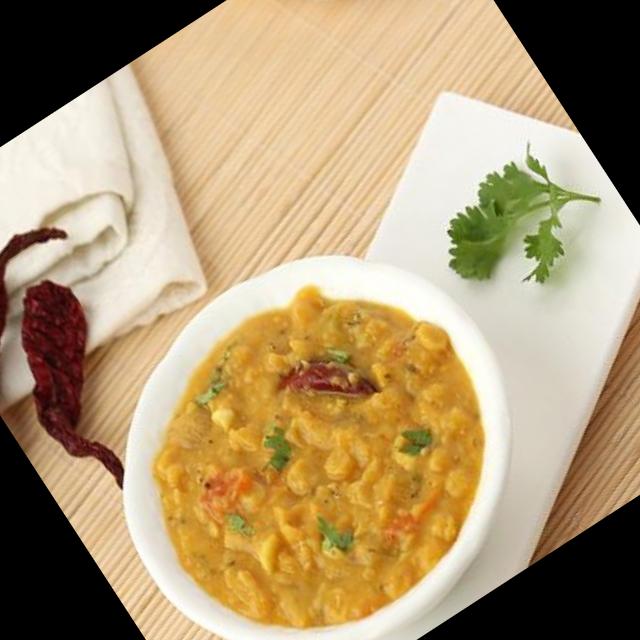
Dish: dal_makhani